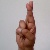
The image shows a hand gesture representing the letter 'R' in Indian Sign Language.